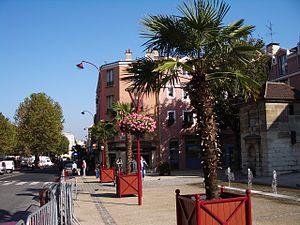
Le Pré-Saint-Gervais est une commune française située dans le département de la Seine-Saint-Denis en région Île-de-France. Elle fait partie de la première couronne de l'agglomération parisienne. C'est la commune la plus proche du centre de Paris, distant de seulement 5 km.